1964 Summer Olympics

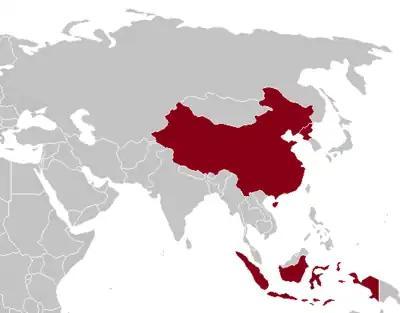
Countries that boycotted the 1964 Summer Olympics (shown in red on map)

As a visual aid for foreign visitors to the Games, this Olympics was the first to use pictograms, created by Masasa Katzumie, to represent each event visually. This became a standard visual component of the modern Olympics ever since. The mythical kappa, which featured on a pin issued with the Olympic logo, is considered an unofficial mascot of the Games. Pins with a kappa were made annually beginning in 1956 for the Tokyo Sport festival, with the 1964 edition specifically commemorating the Olympics.